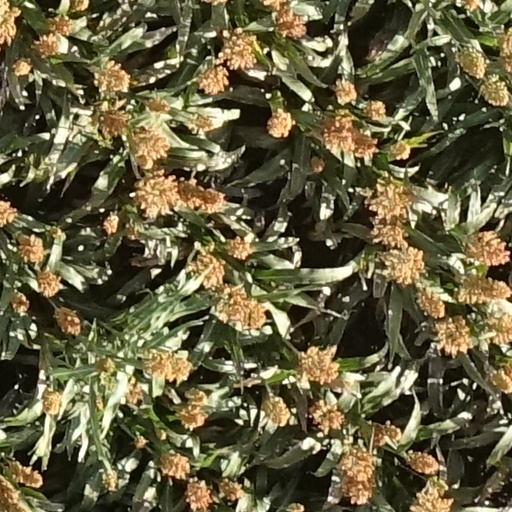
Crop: sorghum